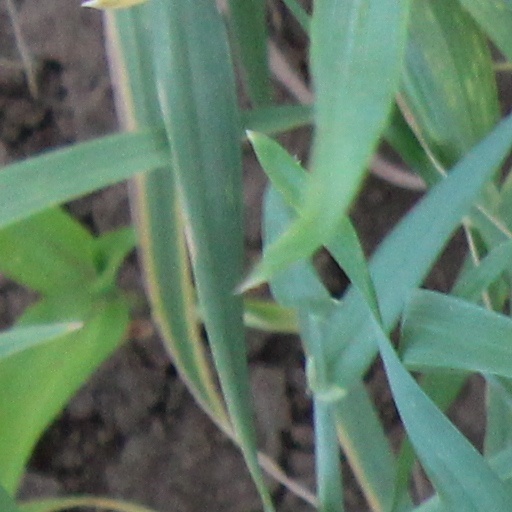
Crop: wheat